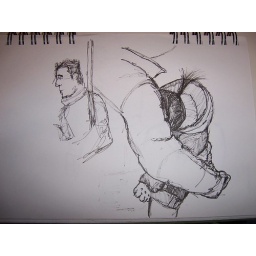
Subway NYC 11-4-2006 Q train. This little girl was so cute when she fell asleep in her dad's arms...